Toshi Arai

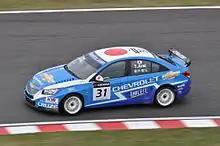
Arai driving for Chevrolet at Suzuka during the 2011 World Touring Car Championship season.

Arai was born in Isesaki, Gunma. He made his debut in 1987 and drove for the Subaru World Rally Team in the Group N World Rally Championship from 1997 to 2000 and 2002–2003, and in the Group A Championship in 2000–2001.